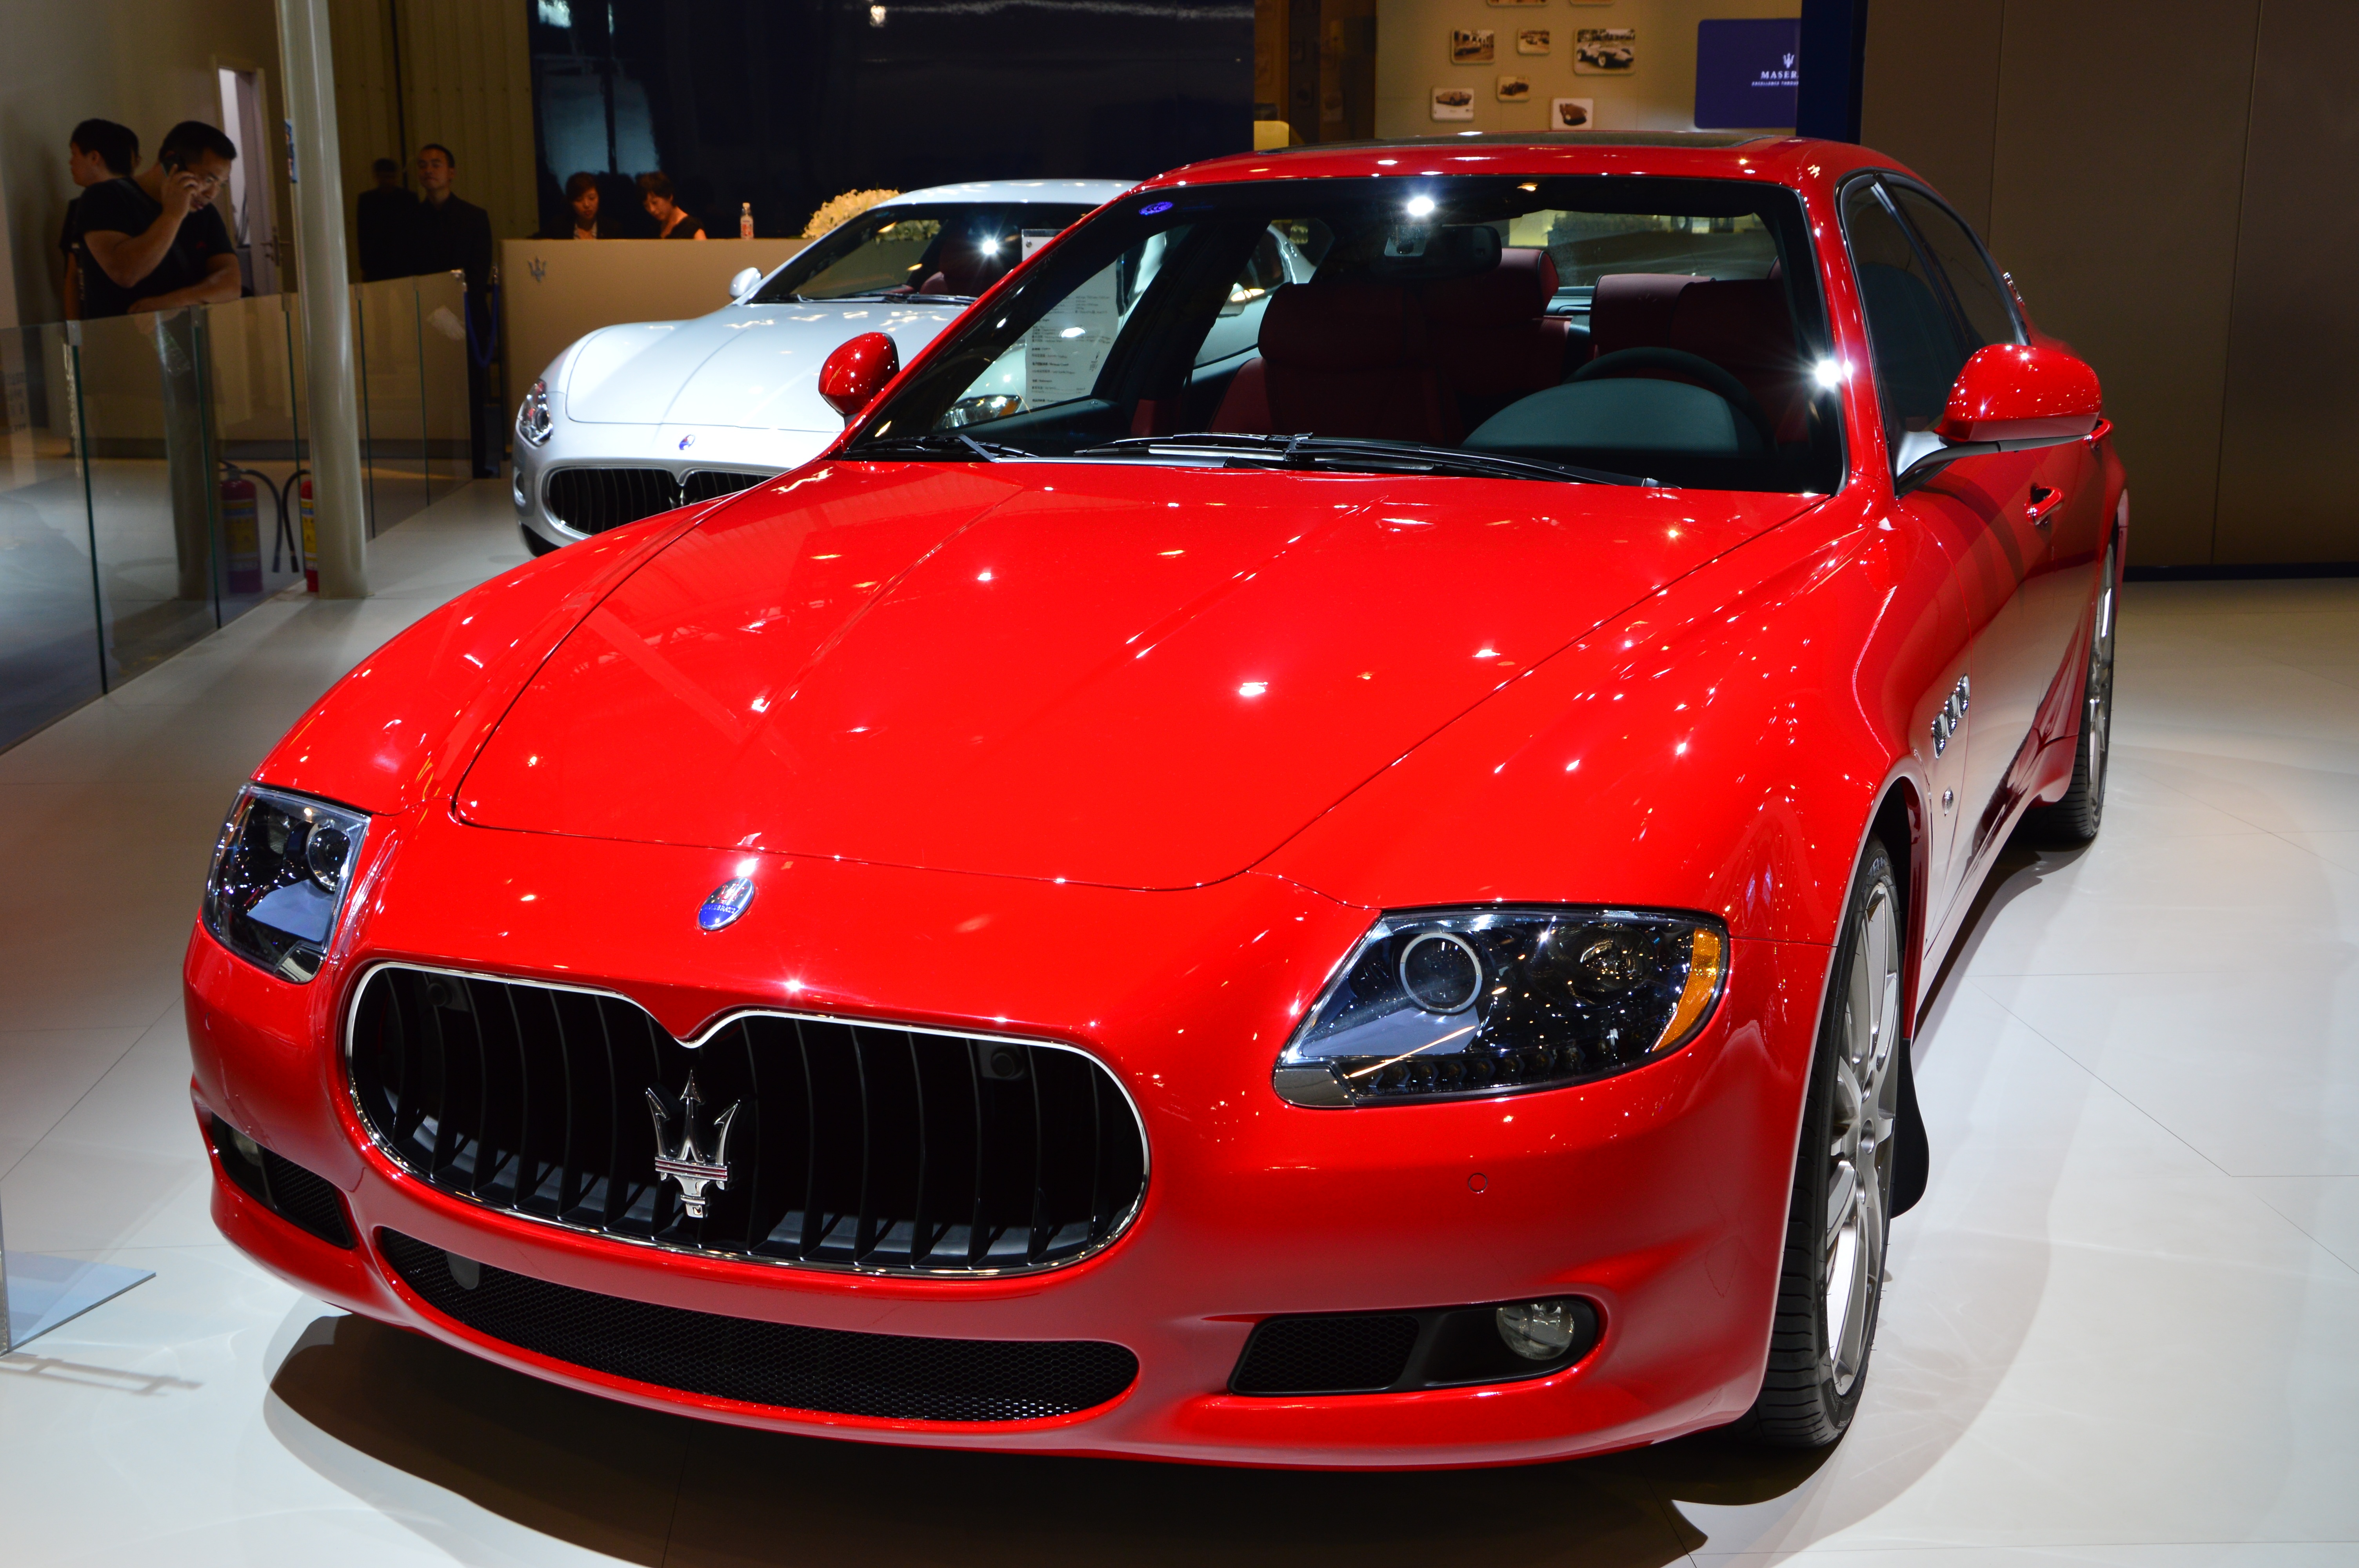
car, wheel, texture, red, vehicle, metal, industrial, sports car, bumper, supercar, sedan, exhibition, handsome, maserati, wealth, auto show, land vehicle, automobile make, automotive exterior, automotive design, luxury vehicle, performance car, executive car, maserati quattroporte